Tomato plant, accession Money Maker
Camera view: bottom (45 deg); turntable rotation: 30 degrees
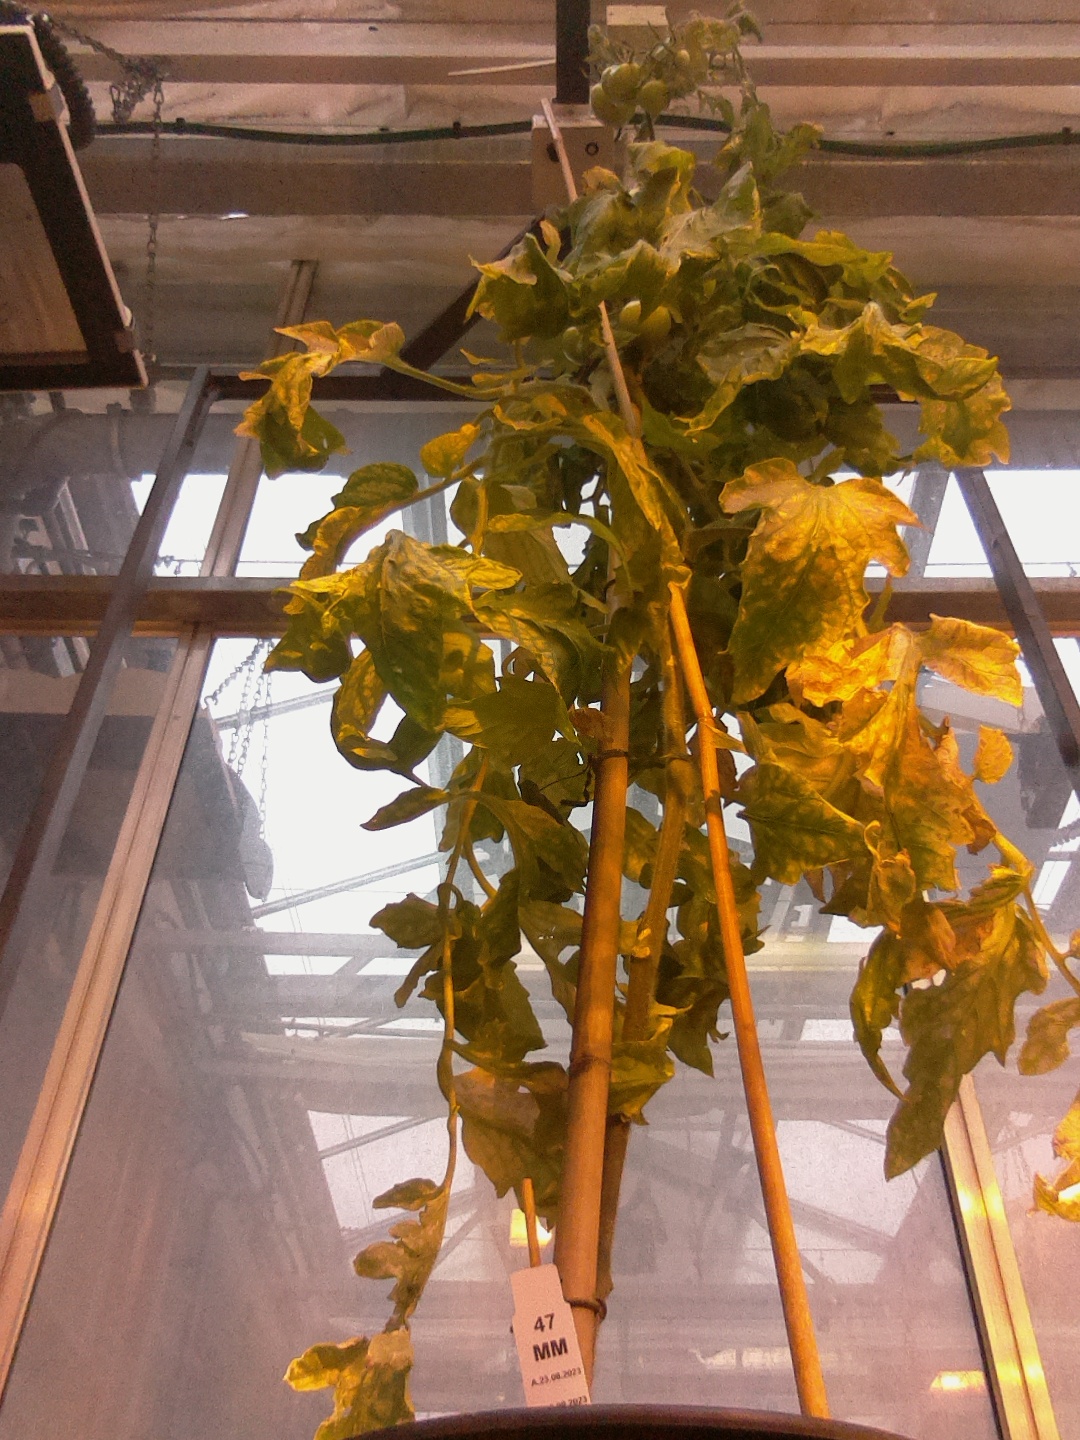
BBCH growth stage 81: 10%-20% of fruits show typical fully ripe color